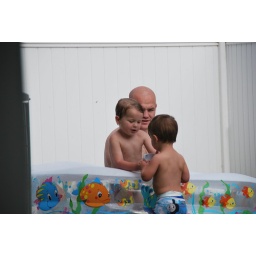
A young boy brings his big brother a cup of juice upon just hearing he wanted some.